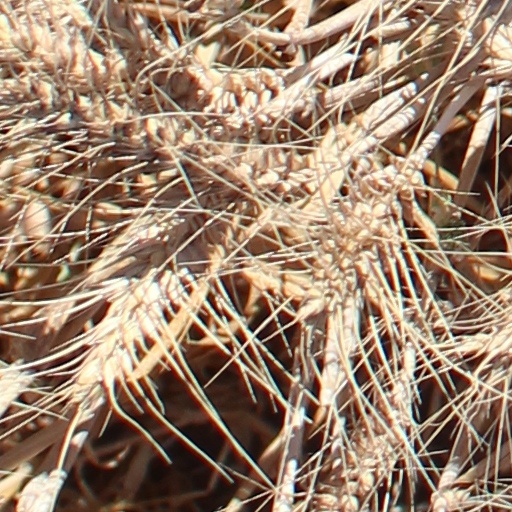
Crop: wheat